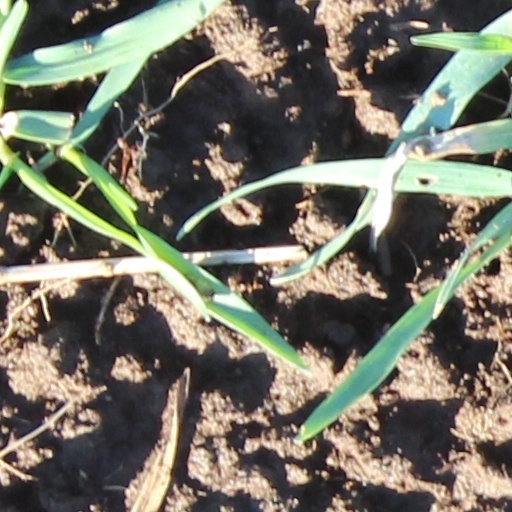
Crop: wheat